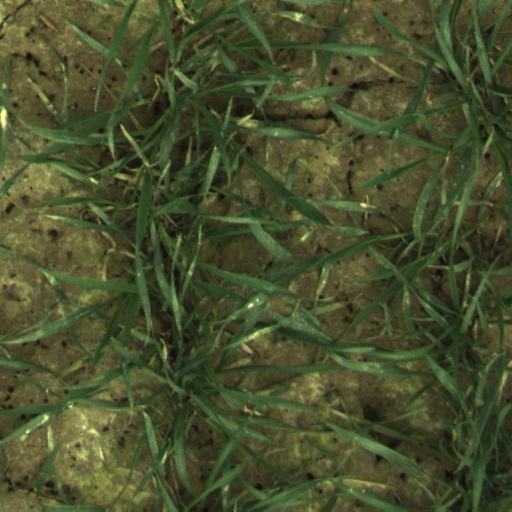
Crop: wheat